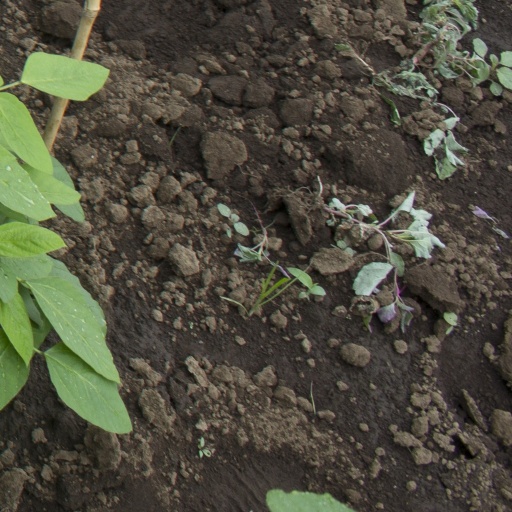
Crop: soybean